Question: Please indicate a possible affordance area of hit_baseball_bat that can be used for hitting
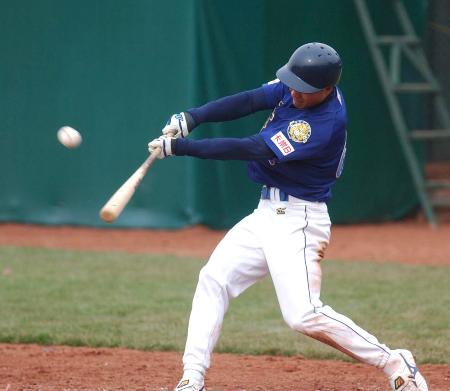
Answer: [99.337, 165.472, 141.89, 221.642]